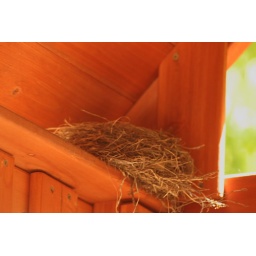
Bird in the tree house 5/18/08